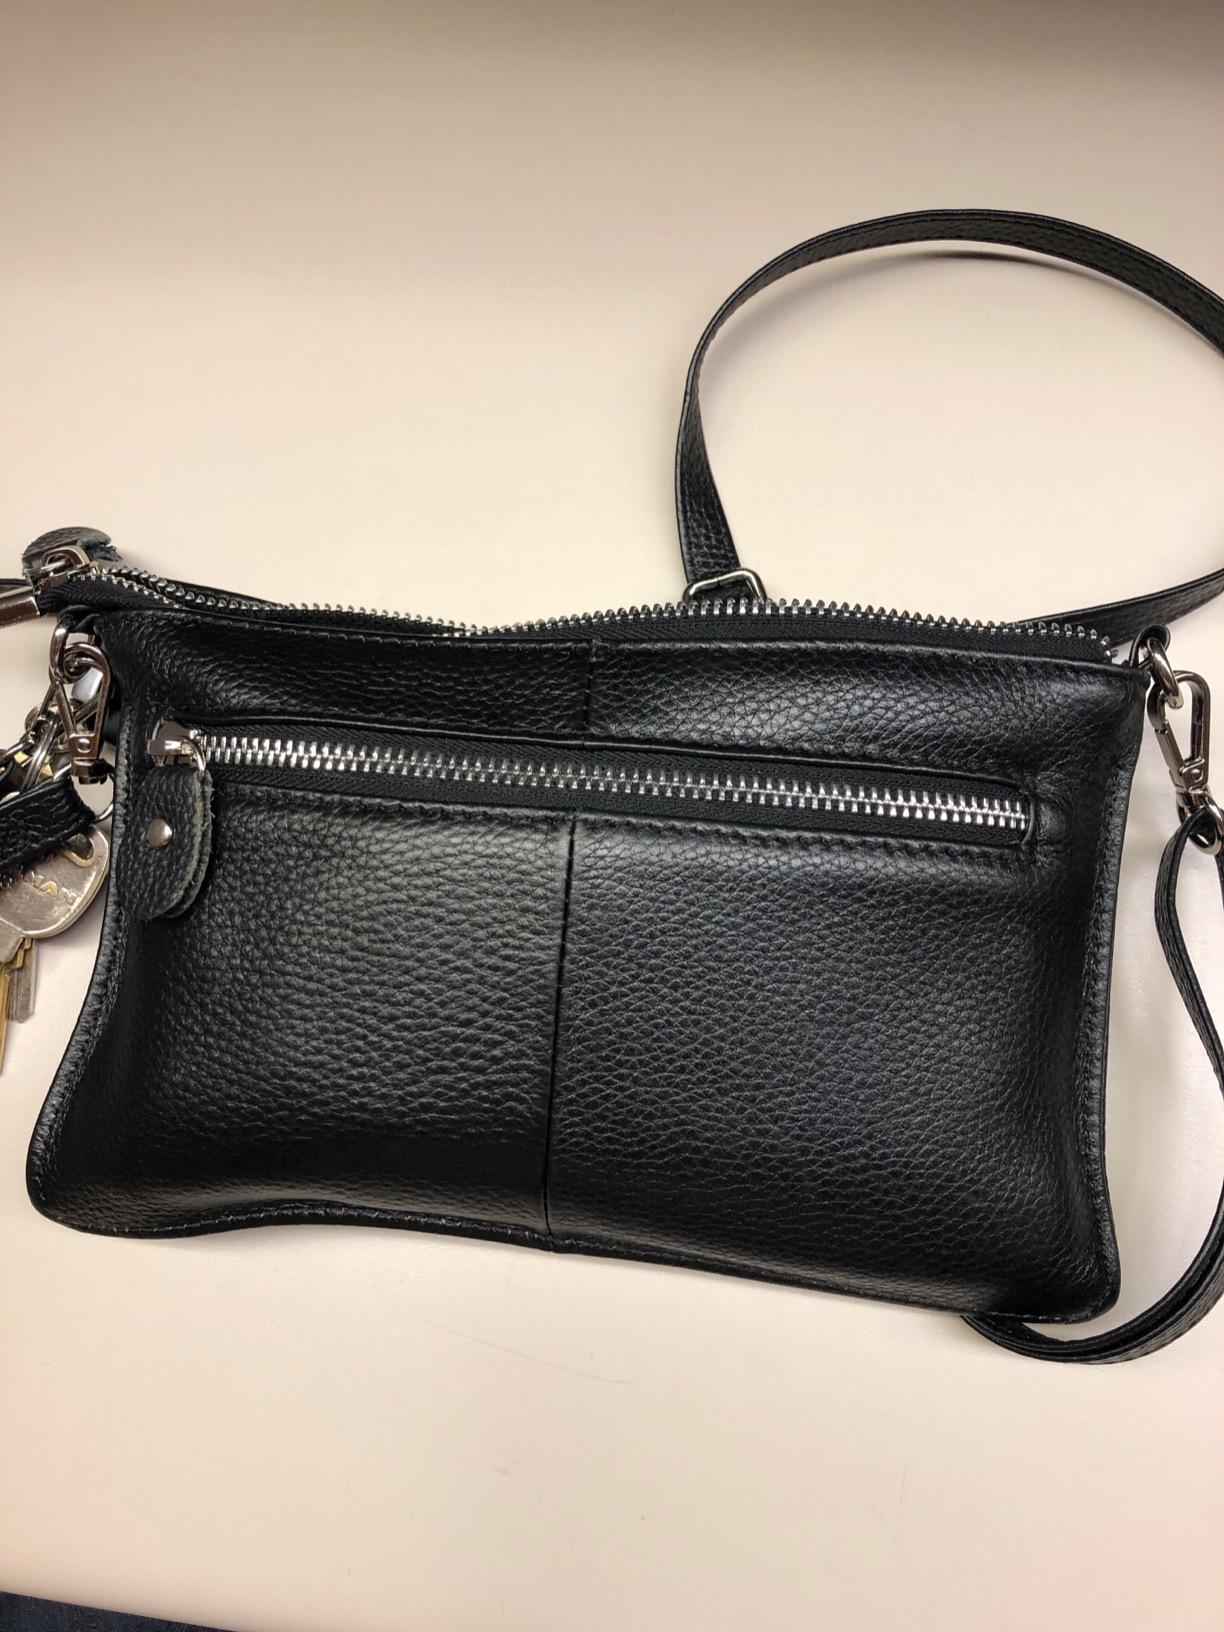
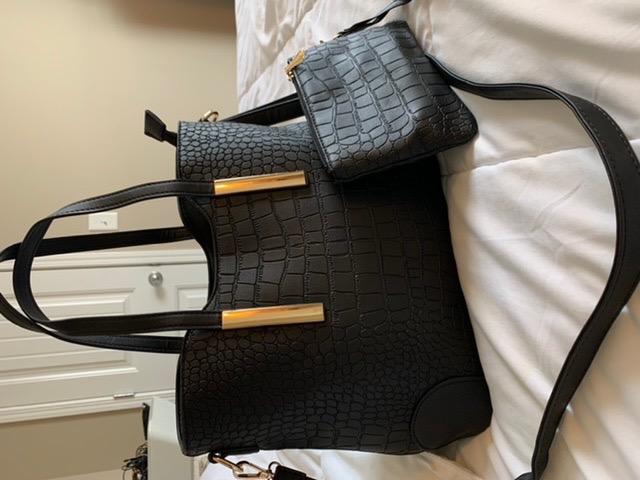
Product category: accessories_handbag
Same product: no